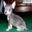
Label: dog